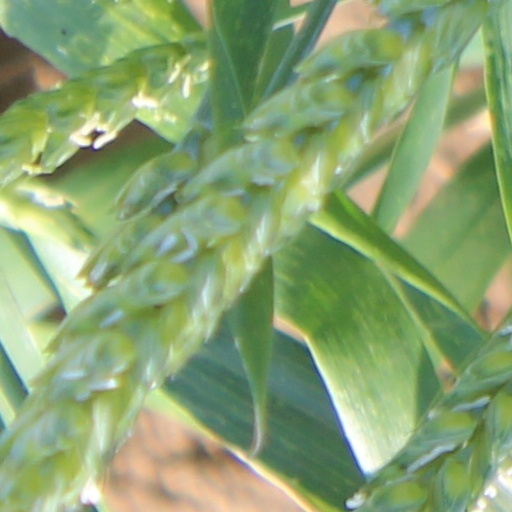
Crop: wheat